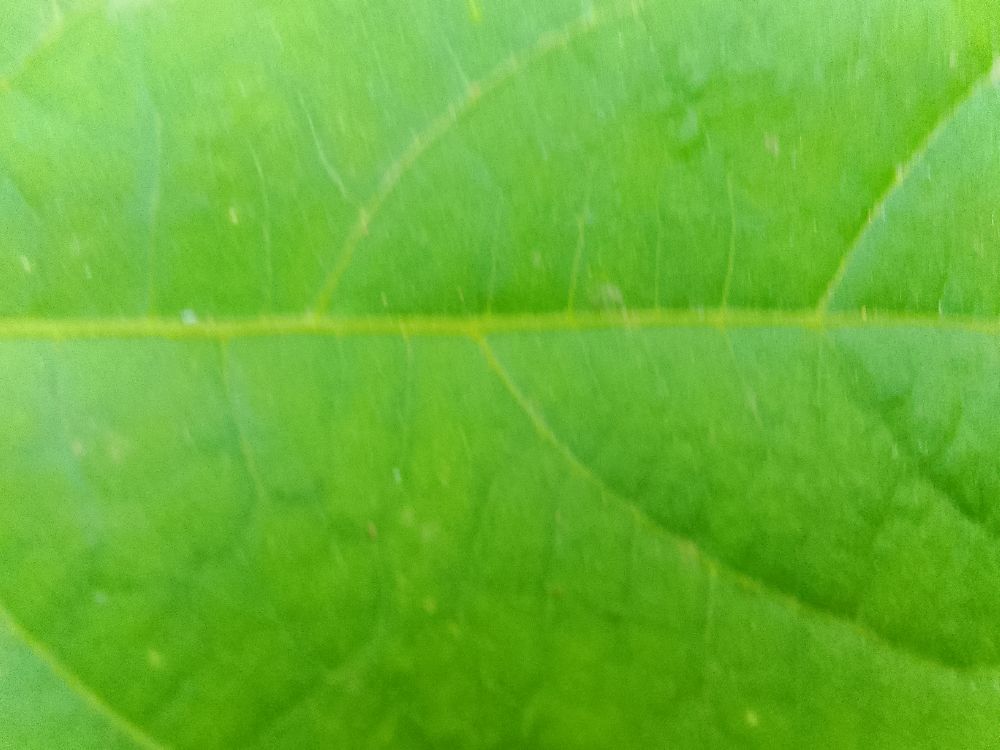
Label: healthy